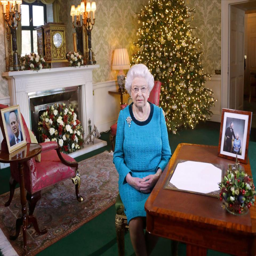
can you even have western christian holiday without waiting for the speech ?